1998 Exide NASCAR Select Batteries 400

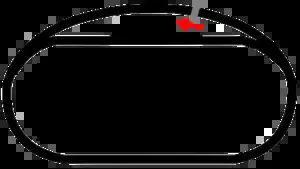
The layout of Richmond International Raceway, the venue where the race was at.

Richmond International Raceway (RIR) is a 3/4-mile (1.2 km), "D"-shaped, asphalt race track located just outside Richmond, Virginia in Henrico County. It hosts the Monster Energy NASCAR Cup Series and Xfinity Series. Known as "America's premier short track", it formerly hosted a NASCAR Camping World Truck Series race, an IndyCar Series race, and two USAC sprint car races.